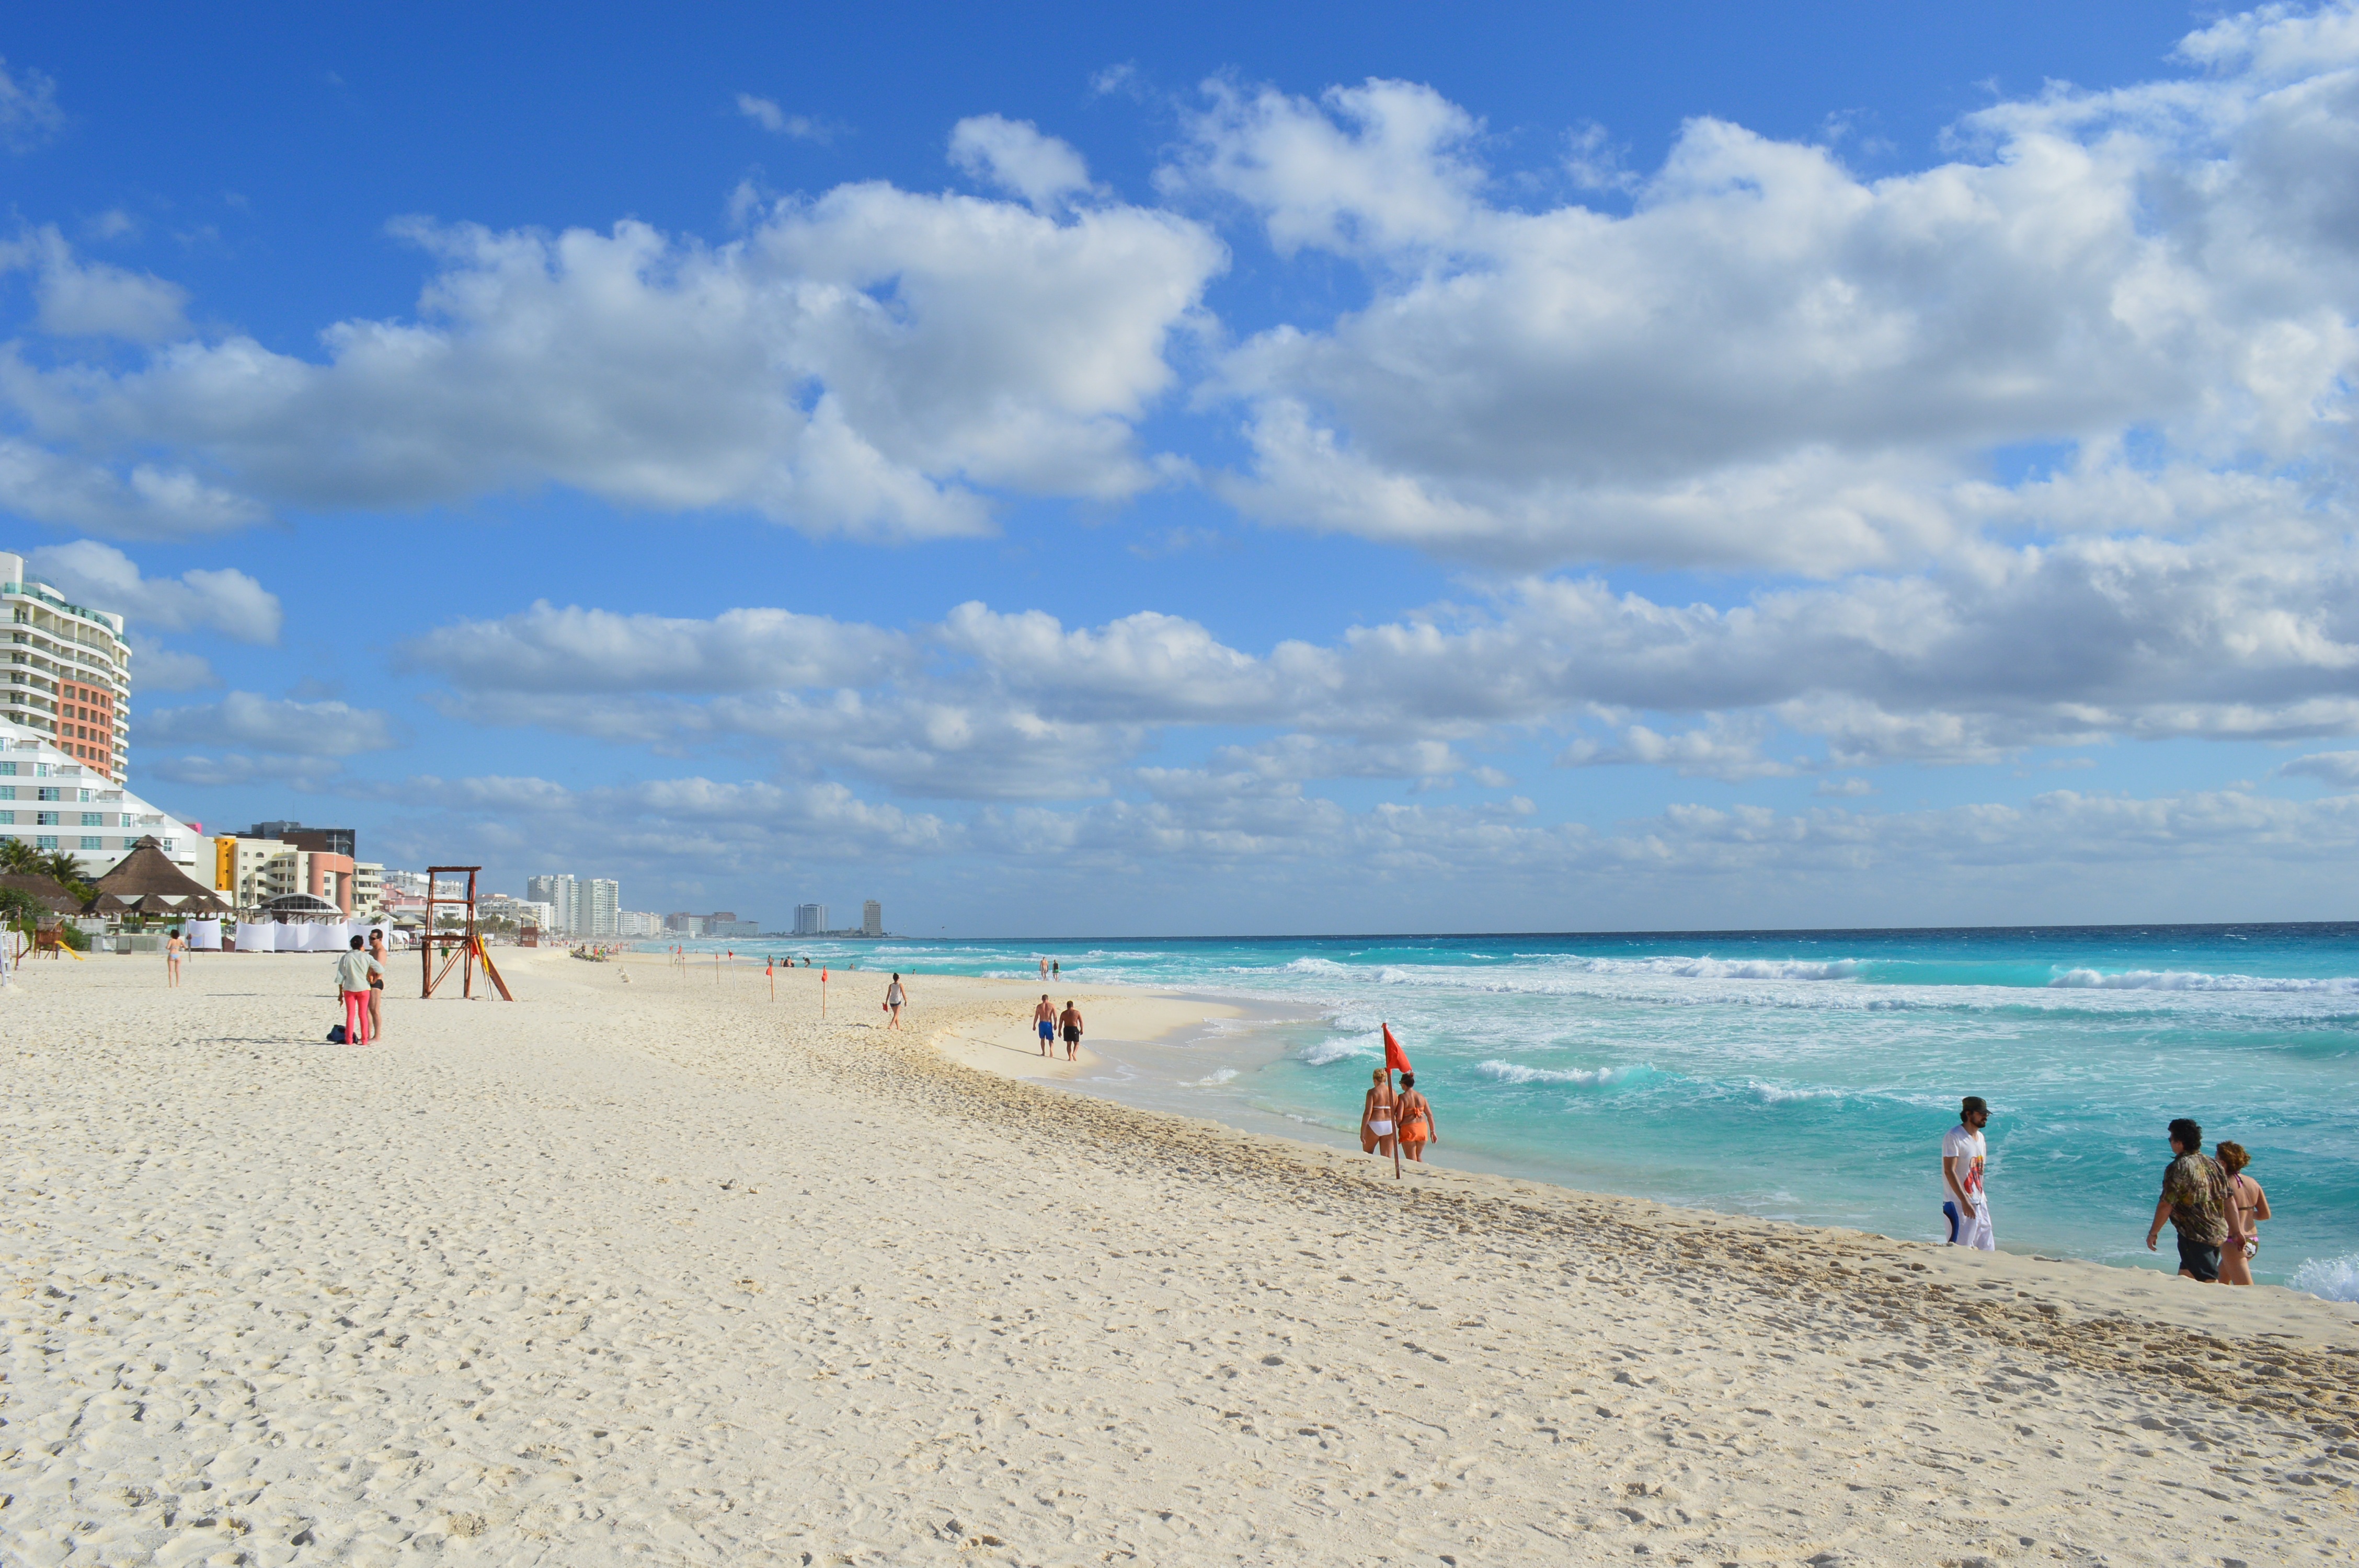
beach, sea, coast, sand, ocean, shore, vacation, surf, bay, body of water, sunny, mar, sol, cape, beira mar, wind wave